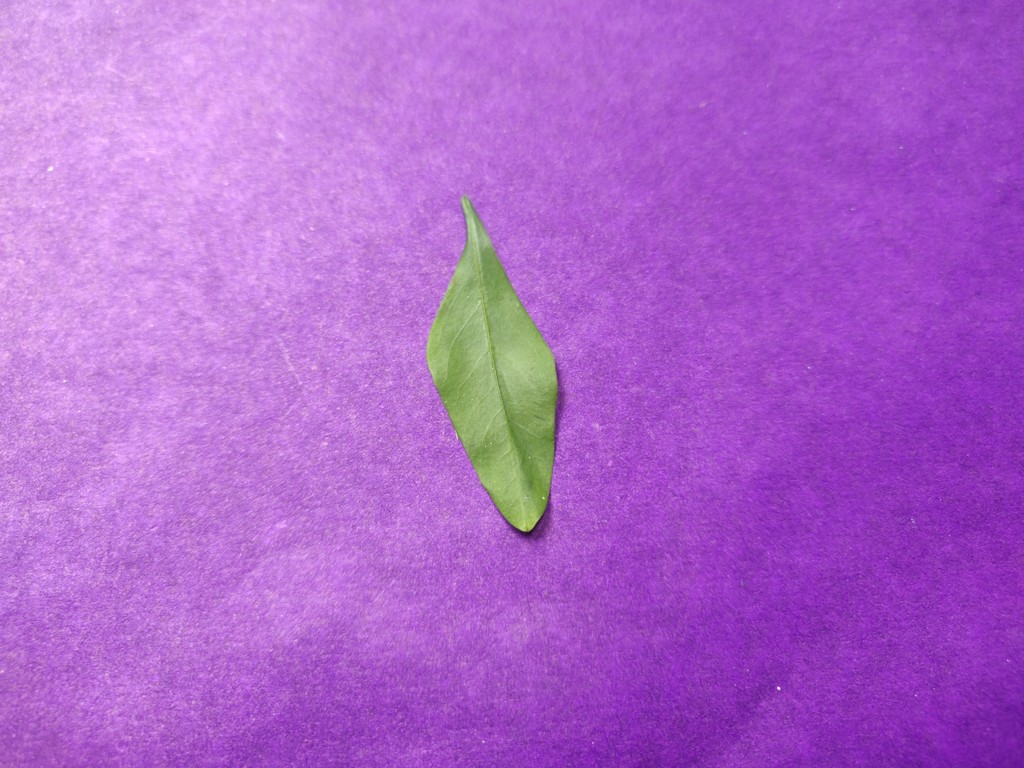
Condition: Healthy
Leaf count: single
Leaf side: front